James Lawrence

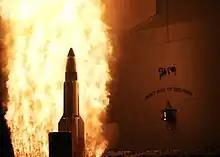
Lawrence's last words are memorialized on the .

Lawrence was buried with military honors at present-day CFB Halifax, Nova Scotia, but reinterred at Trinity Church Cemetery in New York City. He was survived by his wife, Julia (Montaudevert) Lawrence, who lived until 1865, and their two-year-old daughter, Mary Neill Lawrence. In 1838 Mary married a Navy officer, Lt. William Preston Griffin.